Walkington Wold burials

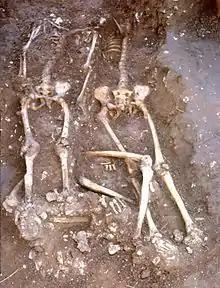
Walkington Wold skeletal remains.

Archaeologists Rod Mackey and John Bartlett discovered the burials while excavating the Bronze Age barrow at Walkington Wold, about 2 kilometres (1.25 miles) west of the Yorkshire village of Walkington, from 1967 to 1969. Twelve skeletons were unearthed, ten of which were without skulls, though eleven skulls were also found, most of which were without jawbones. All were buried randomly, though three appeared to have been buried together, with most of the skulls well away from the bodies. Some of the skulls were found at the centre of the barrow mound, while the bodies were all located at the perimeter. Theories of their identity included victims of a late Roman massacre, Anglo-Saxon executions, or even a Celtic head cult.